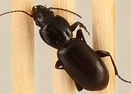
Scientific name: Pterostichus restrictus
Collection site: Niwot Ridge NEON (NIWO), plot NIWO_001